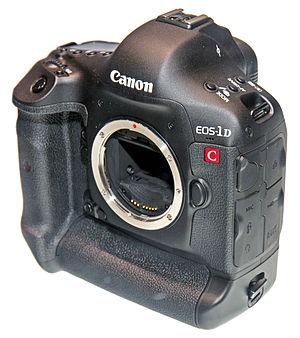
Le Canon EOS-1D C est le mélange entre un reflex numérique et une caméra.